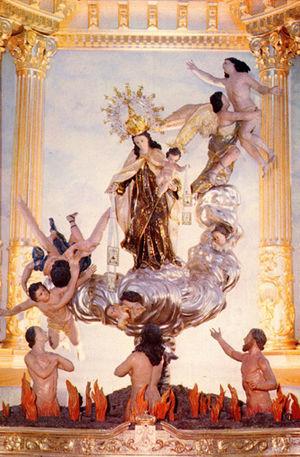
Antoine Duparc, né à Marseille en 1698, et mort à Coutances en 1755, est un sculpteur français, actif en France et en Espagne.
Notre-Dame du Mont-Carmel est l'un des divers noms de la Vierge Marie. Sa dénomination procède du mont Carmel, en Terre Sainte, un nom qui dérive de Karmel ou Al-Karem et que l'on pourrait traduire par jardin. Des ordres religieux carmélites existent aujourd'hui dans le monde, masculins et féminins, dédiés à cette figure mariale.
Beniaján est une localité d'Espagne, au pied du mont qui ferme la Vallée du Segura par le Sud. Elle se trouve à environ 5 km de la capitale de la région, Murcie. Depuis la fin du XIXᵉ siècle, son nom a commencé à être connu à niveau international grâce à la production abondante d'agrumes qu'on exportait dans tout le monde, une activité industrielle très enracinée dans la localité et dont elle a été et demeure un référent.